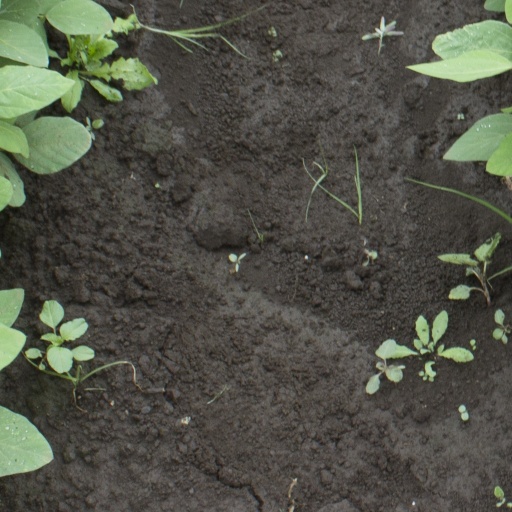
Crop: soybean